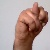
The image shows a hand gesture representing the letter 'N' in Indian Sign Language.